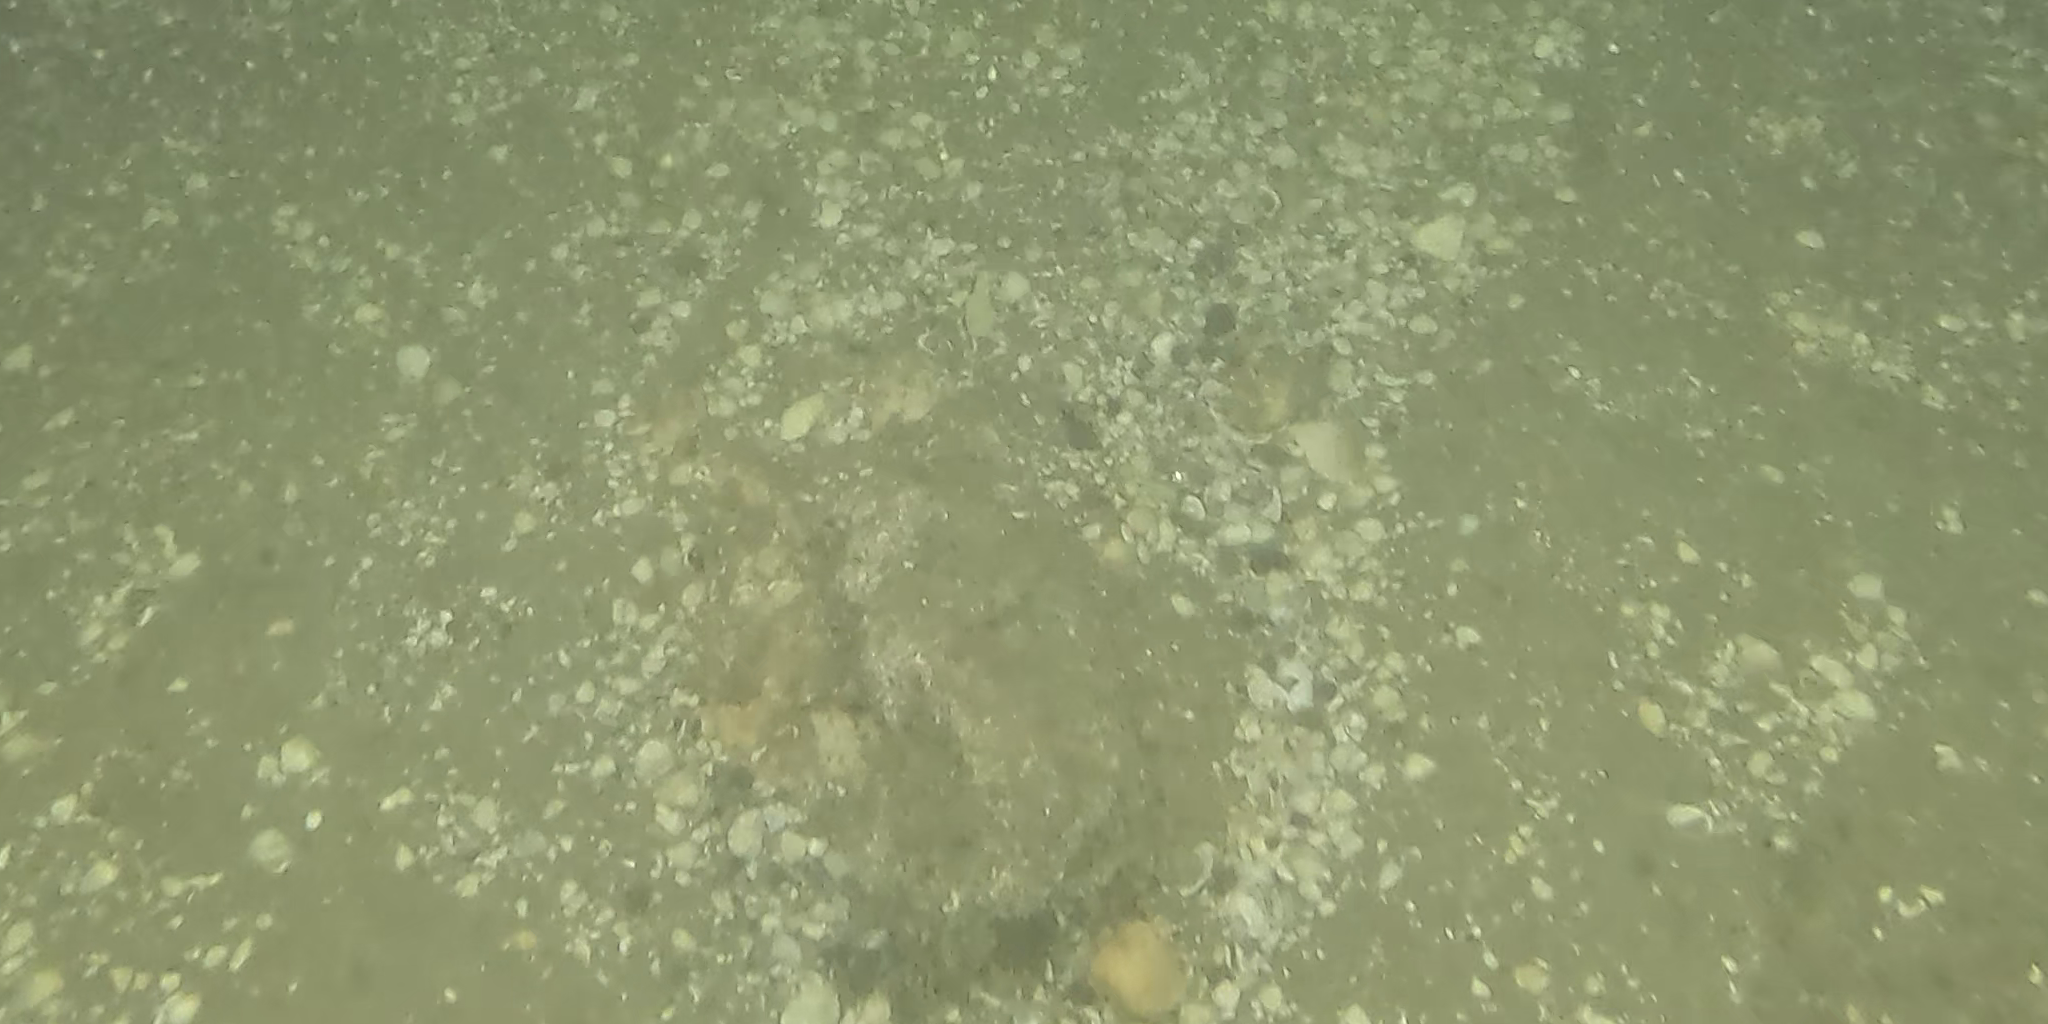
Seabed habitat: stone